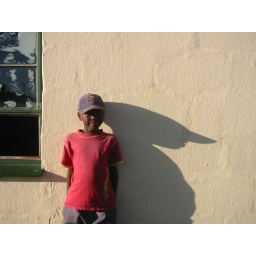
boy against the wall